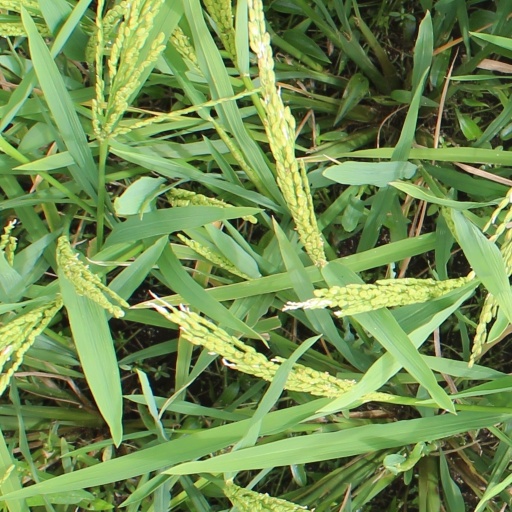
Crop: rice